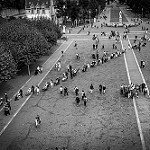
Label: street